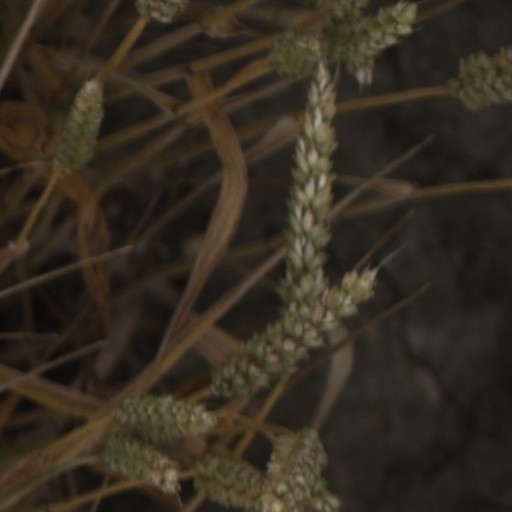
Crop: wheat